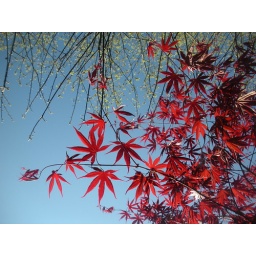
Red Japanese maple and fresh green pin oak leaves against a crystal clear sky.